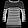
Label: Pullover